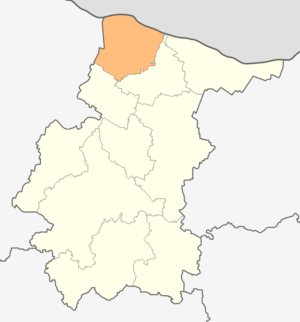
La commune de Kozlodouy est située dans le nord-ouest de la Bulgarie.